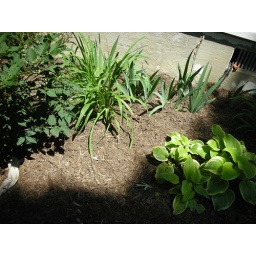
this part of this bed is pretty much right underneath my front bedroom window